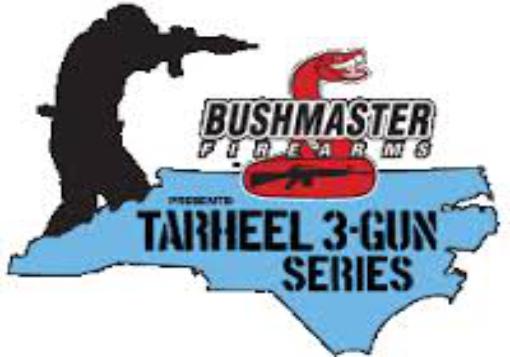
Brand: Bushmaster
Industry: Others